Past

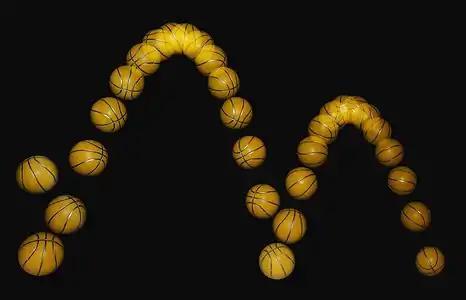
A picture of a basketball bouncing, composed of frames taken at different points in the past

The past is the set of all events that occurred before a given point in time. The past is contrasted with and defined by the present and the future. The concept of the past is derived from the linear fashion in which human observers experience time, and is accessed through memory and recollection. In addition, human beings have recorded the past since the advent of written language.